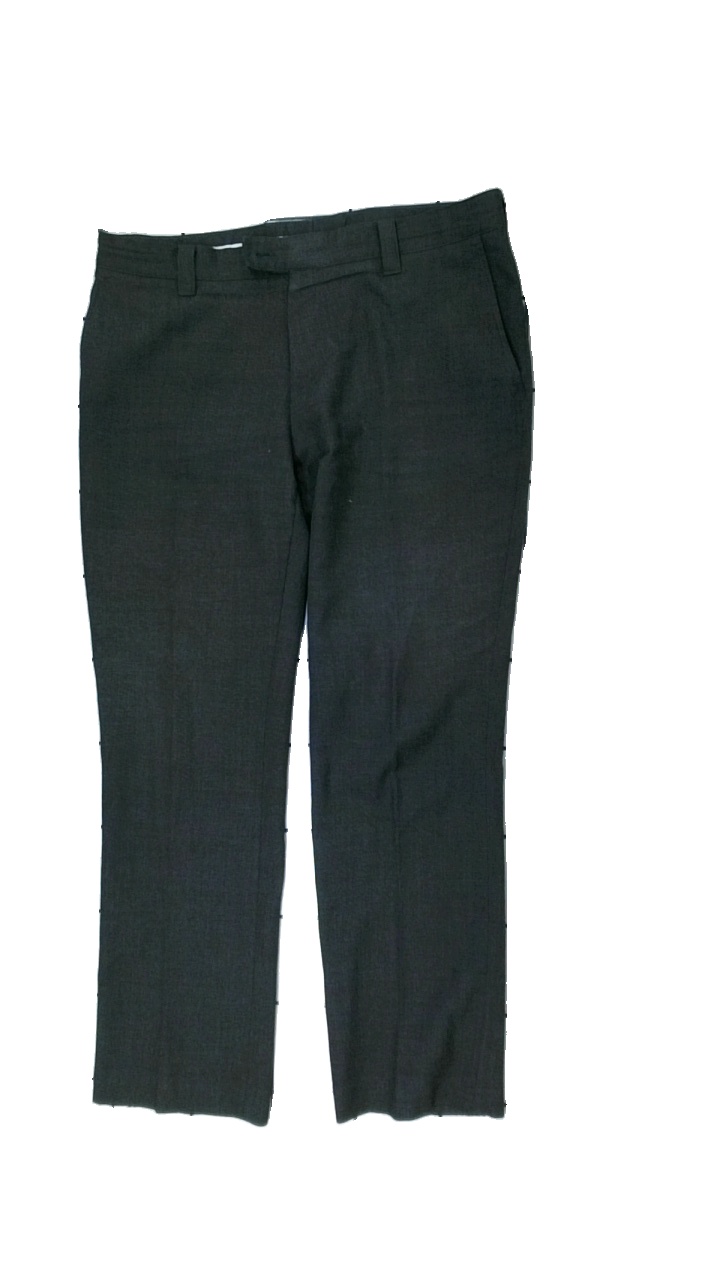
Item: Trousers (Men)
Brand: Madison Avenue
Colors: Black
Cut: Regular
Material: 55% polyester 45% wool
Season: Summer
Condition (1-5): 2
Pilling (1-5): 2
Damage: loose threads
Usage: Export
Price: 50-100